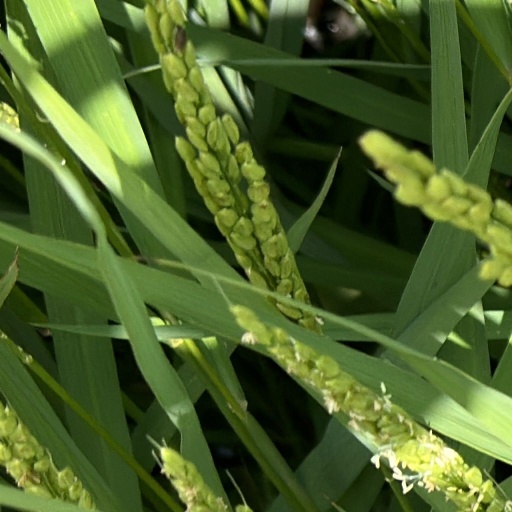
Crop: rice